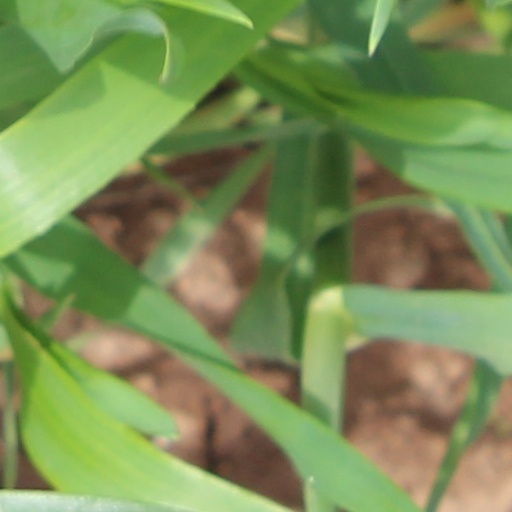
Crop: wheat